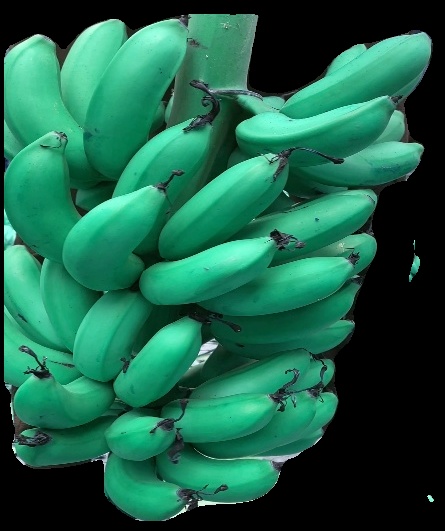
Variety: rasbale
Grade: grade1